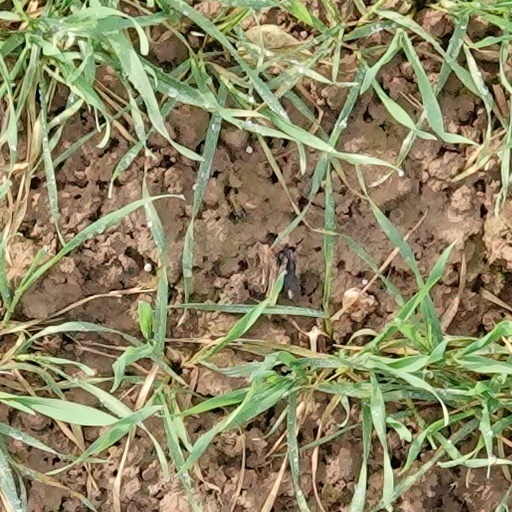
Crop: wheat